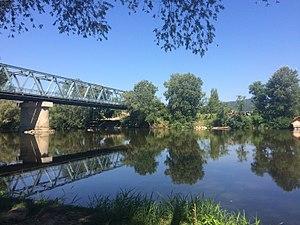
La Zapadna Morava ou Morava occidentale est une rivière de Serbie. Sa longueur est de 308 km. Avec la Južna Morava, qu'elle rejoint un peu au nord de Stalać, elle forme la Velika Morava.